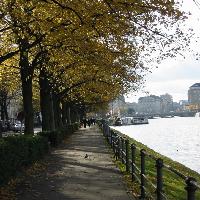
Weather: cloudy or overcast